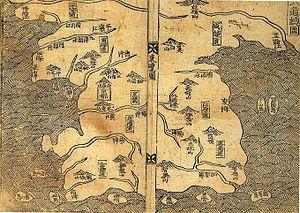
Usan-do est un nom historique d'une île de la mer de l'Est décrite dans les documents coréens, qui faisait partie de l'ancien État d'Usan-guk, mais son identité exacte est disputée.
Les rochers Liancourt, également appelés Dokdo en coréen ou Takeshima en japonais, sont un petit groupe d'îlots situé en mer du Japon, contrôlés de facto par la Corée du Sud mais revendiqués par le Japon. Faisant l'objet d'un contentieux non résolu entre les deux pays, ils sont aujourd'hui rattachés par l'administration de la Corée du Sud à l'île d'Ulleungdo, distante de 87 km, dans la région du Gyeongsang du Nord, et par le Japon à la commune d'Okinoshima, dans l'archipel Oki, distant de 157 km, dans la préfecture de Shimane. Ces îlots ont été la cible de bombardements d’entraînement de l'armée américaine qui ont causé la mort de 30 pêcheurs le 8 juin 1948.